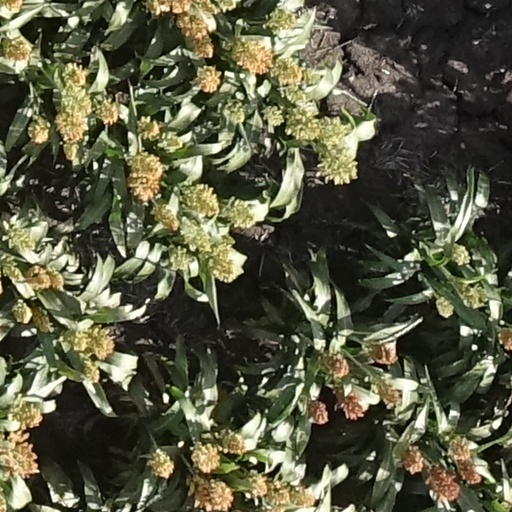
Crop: sorghum